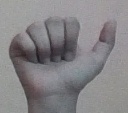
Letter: dhad